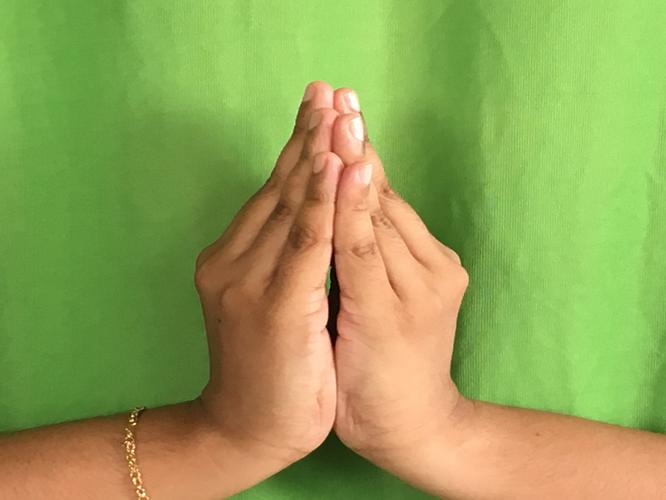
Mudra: Kapotham
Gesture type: double_hand